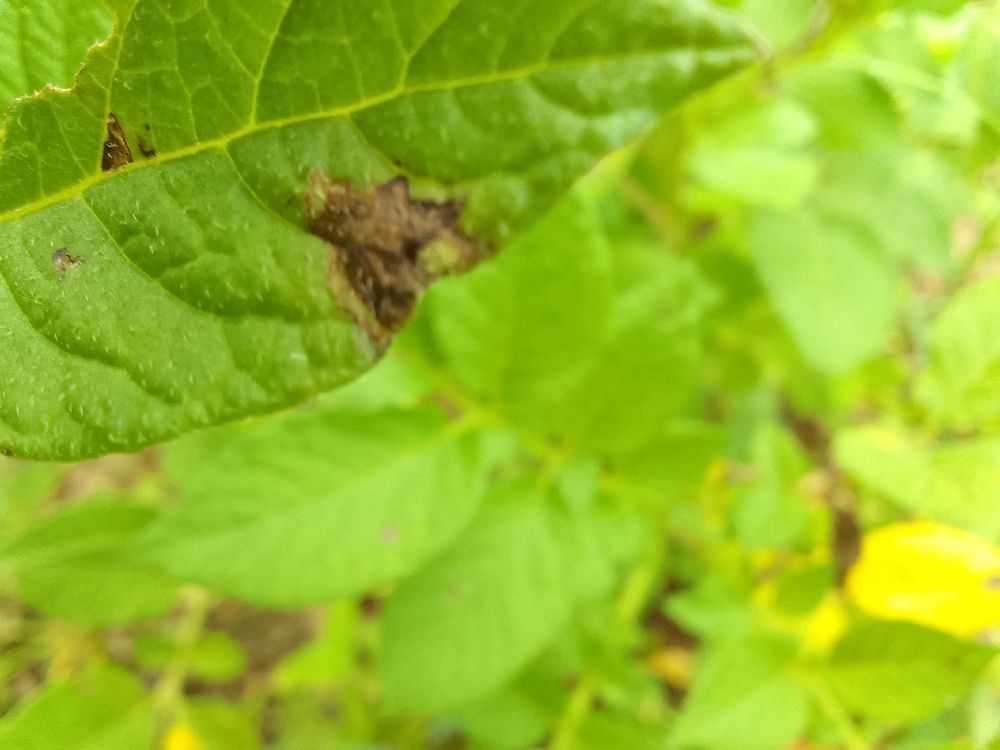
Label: Late blight